John Templeton Foundation

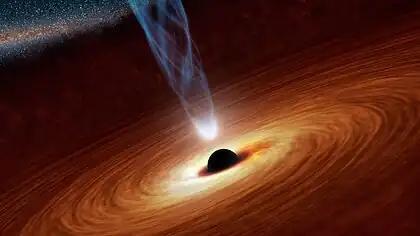
The Black Hole Initiative at Harvard University received a Templeton Foundation grant of over seven million dollars in 2016.

The John Templeton Foundation granted over two million dollars in 2019, and then 4.5 million dollars in 2022 to QISS. The QISS consortium brings together specialists from quantum gravity, quantum information, foundations of quantum mechanics, as well Philosophy of Science. According to the organization, "QISS aims to found the physics of quantum spacetime on an information theoretical basis, bring within reach empirical access to quantum gravity phenomenology leveraging rapidly advancing quantum technologies, and promote interactions between physicists and philosophers. The broader scope of the consortium is to establish a long-term research program that brings together the represented communities." Marios Christodoulou and Carlo Rovelli are the project leaders.